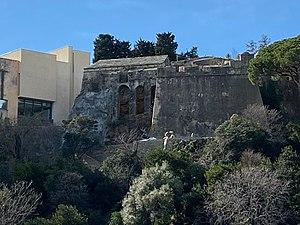
Le bastion San Gerolamo qui surplombe le Vieux-Port, à la Citadelle de Bastia, Corse
La Citadelle est un quartier historique de la ville de Bastia. Sa construction date de la présence génoise en Corse.
Le Palais des Gouverneurs, en corse Palazzu di i Guvernatori est un monument historique de la ville de Bastia, au cœur du quartier historique de la Citadelle. Il a été lieu de résidence des gouverneurs génois, caserne militaire et aujourd'hui musée.